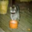
Label: raccoon